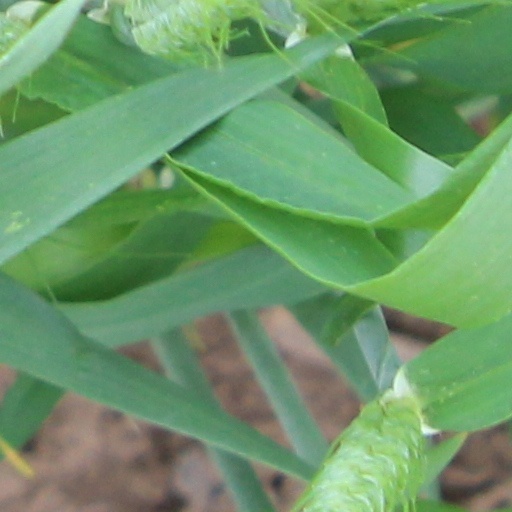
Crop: wheat